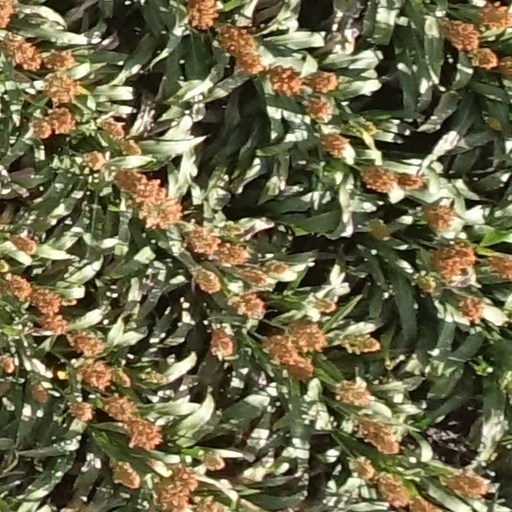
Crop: sorghum